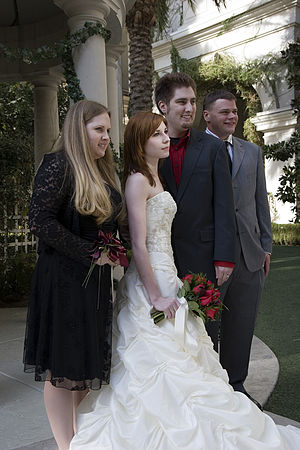
Forlover
En forlover og en brudepige sammen med de nygifte.
En forlover er en mand, der af en brudgom er blevet udpeget til at stå gommen bi på bryllupsdagen. Ofte vælges en nær ven, men det kan også være gommens bror eller far. Oprindeligt fungerede forloveren ved et dansk bryllup som et officielt vidne, der skulle se til, at brudeparret blev lovformeligt gift og ikke var for tæt beslægtet med hinanden. Denne funktion er i dag helt væk.